Prussian Union of Churches

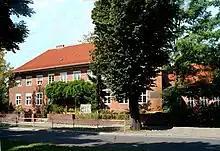
Fellowship hall of the Evangelical Dahlem Congregation, Berlin

On 27 May 1933 representatives of the 28 church bodies gathered in Berlin, and, against a minority voting for Ludwig Müller, elected Friedrich von Bodelschwingh, head of the Bethel Institution and member of the "Evangelical Church of the old-Prussian Union", Reich's Bishop, a newly created title. The German Christians strictly opposed that election, because Bodelschwingh was not their partisan. Thus the Nazis, who were permanently breaking the law, stepped in, using the streamlined Prussian government, and declared the functionaries had exceeded their authority.